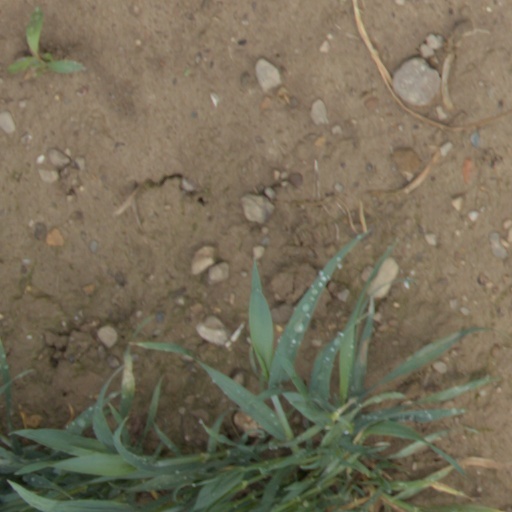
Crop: wheat